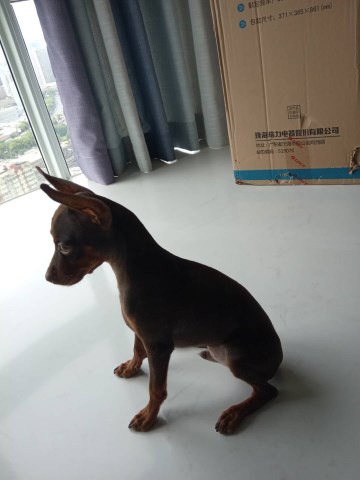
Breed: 561-n000127-miniature_pinscher